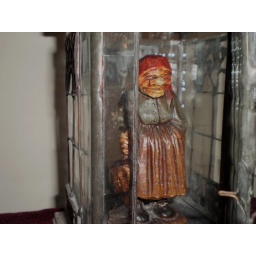
Old Lady in glass house